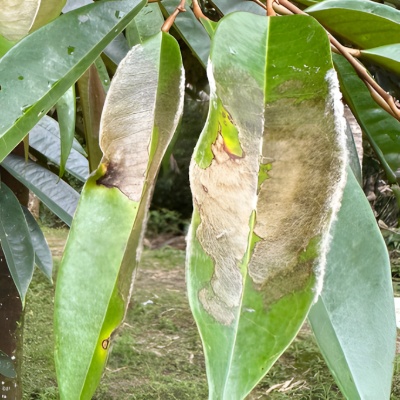
Label: Leaf_Rhizoctonia